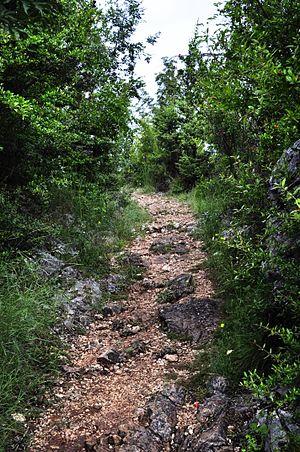
La colline de Križevac est située en Bosnie-Herzégovine, sur le territoire du village de Međugorje et dans la municipalité de Čitluk. Elle s'élève à une hauteur d'environ 500 m et abrite un chemin de croix qui attire de nombreux pèlerins. Le site, surmonté d'une croix construite en 1933 et 1934, est inscrit sur la liste provisoire des monuments nationaux Bosnie-Herzégovine.